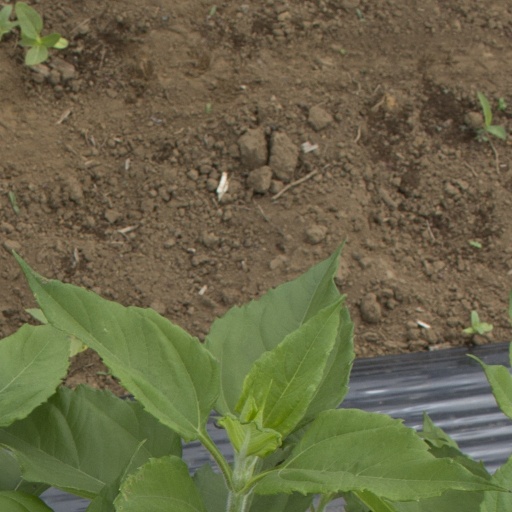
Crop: Jerusalem artichoke